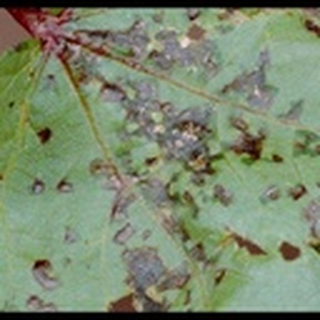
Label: cotton_bacterial_blight